Haatim Tai (1990 film)

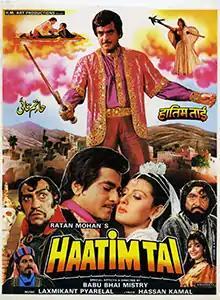
Theatrical release poster

Haatim Tai is a 1990 Indian Hindustani-language fantasy film, produced by Ratan Mohan under the R.M. Art Productions banner and directed by Babubhai Mistri. It stars Jeetendra and Sangeeta Bijlani and has music composed by Laxmikant Pyarelal, and lyrics by Hasan Kamal. The film's plot is based on the story of "Hatim al-Tai" from the Ta'i Arabian tribe.